Name of Hungary

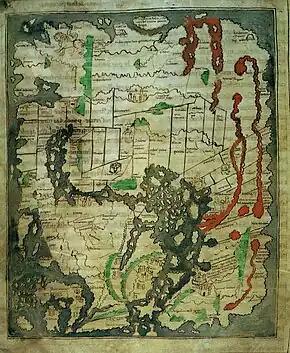
The Anglo-Saxon 'Cotton' world map (c. 1040) calls the territory of the Kingdom of Hungary: "“Hunorum gens” = “Hun race”"

Primary sources use several names for the Magyars/Hungarians. However, their original historical endonym — the name they used to refer to themselves in the Early Middle Ages — is uncertain. In sources written in Arabic, the Magyars are denominated ' or ', for example by Ahmad ibn Rustah; ' or ', such as by al-Mas’udi; ' by al-Tartushi, for instance; and ', by sources like ibn Hayyan). One of the earliest written mentions of "Magyar" endonym is from 810.